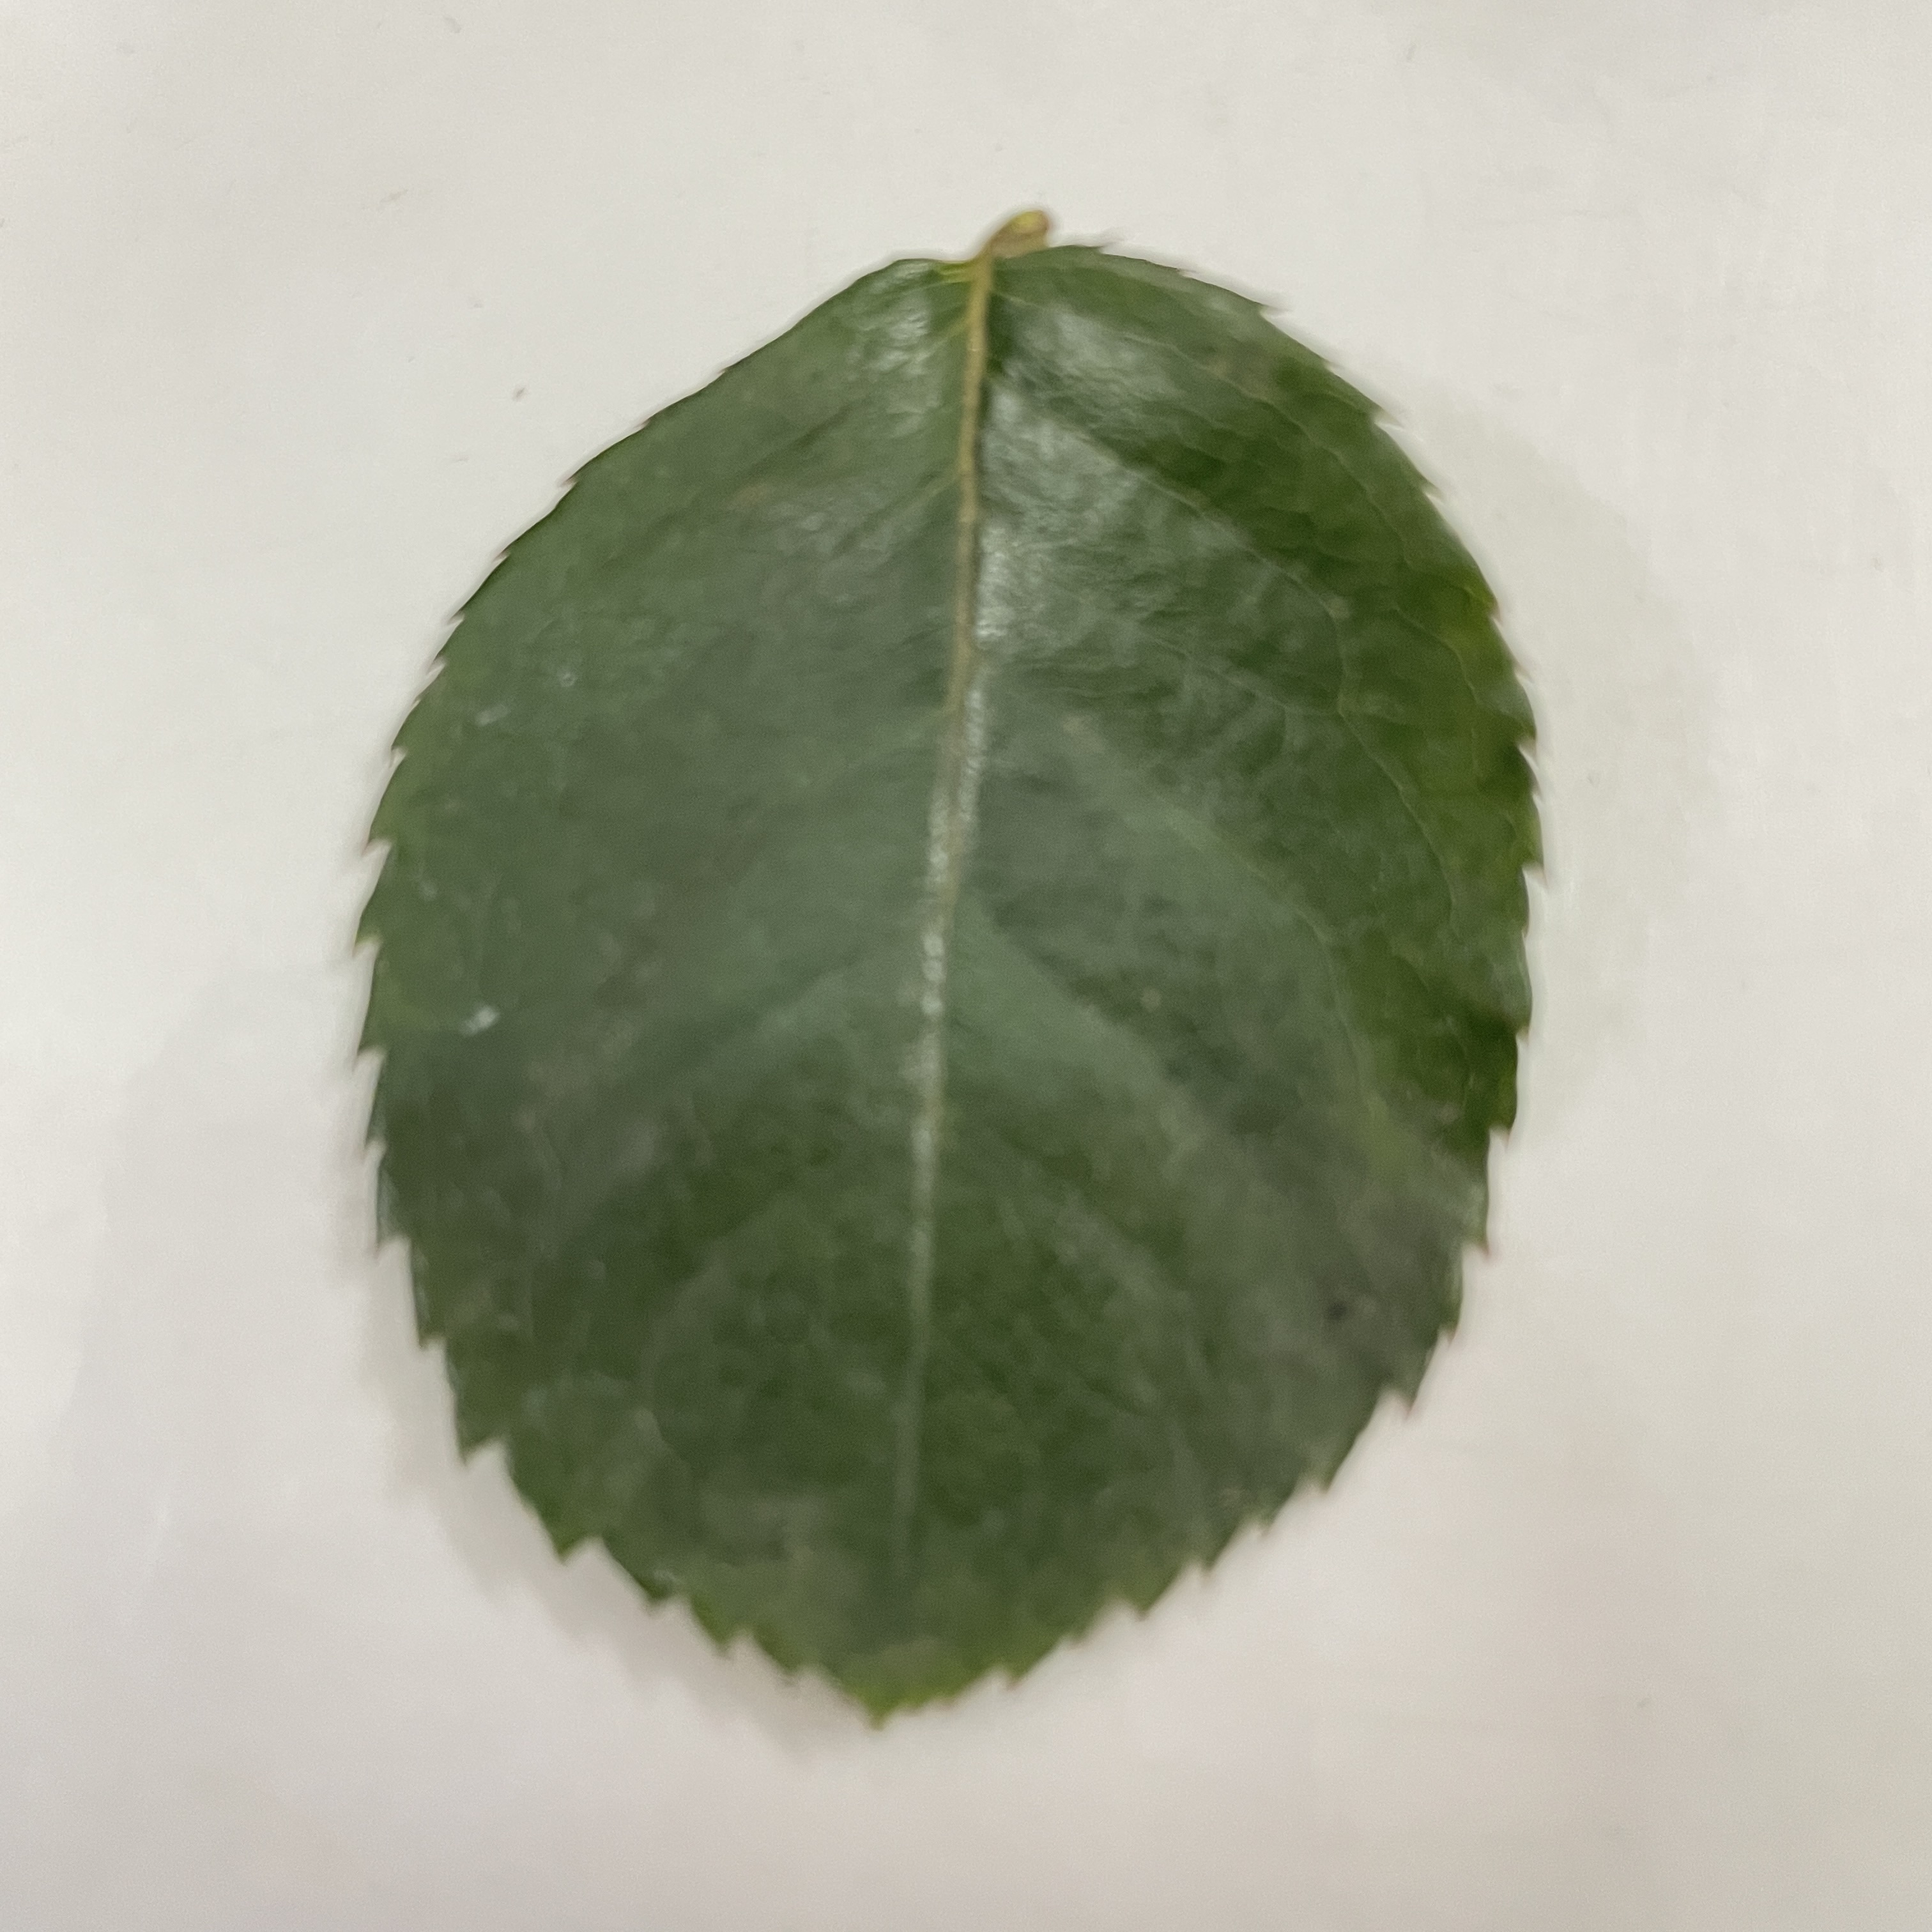
Label: Healthy Leaf